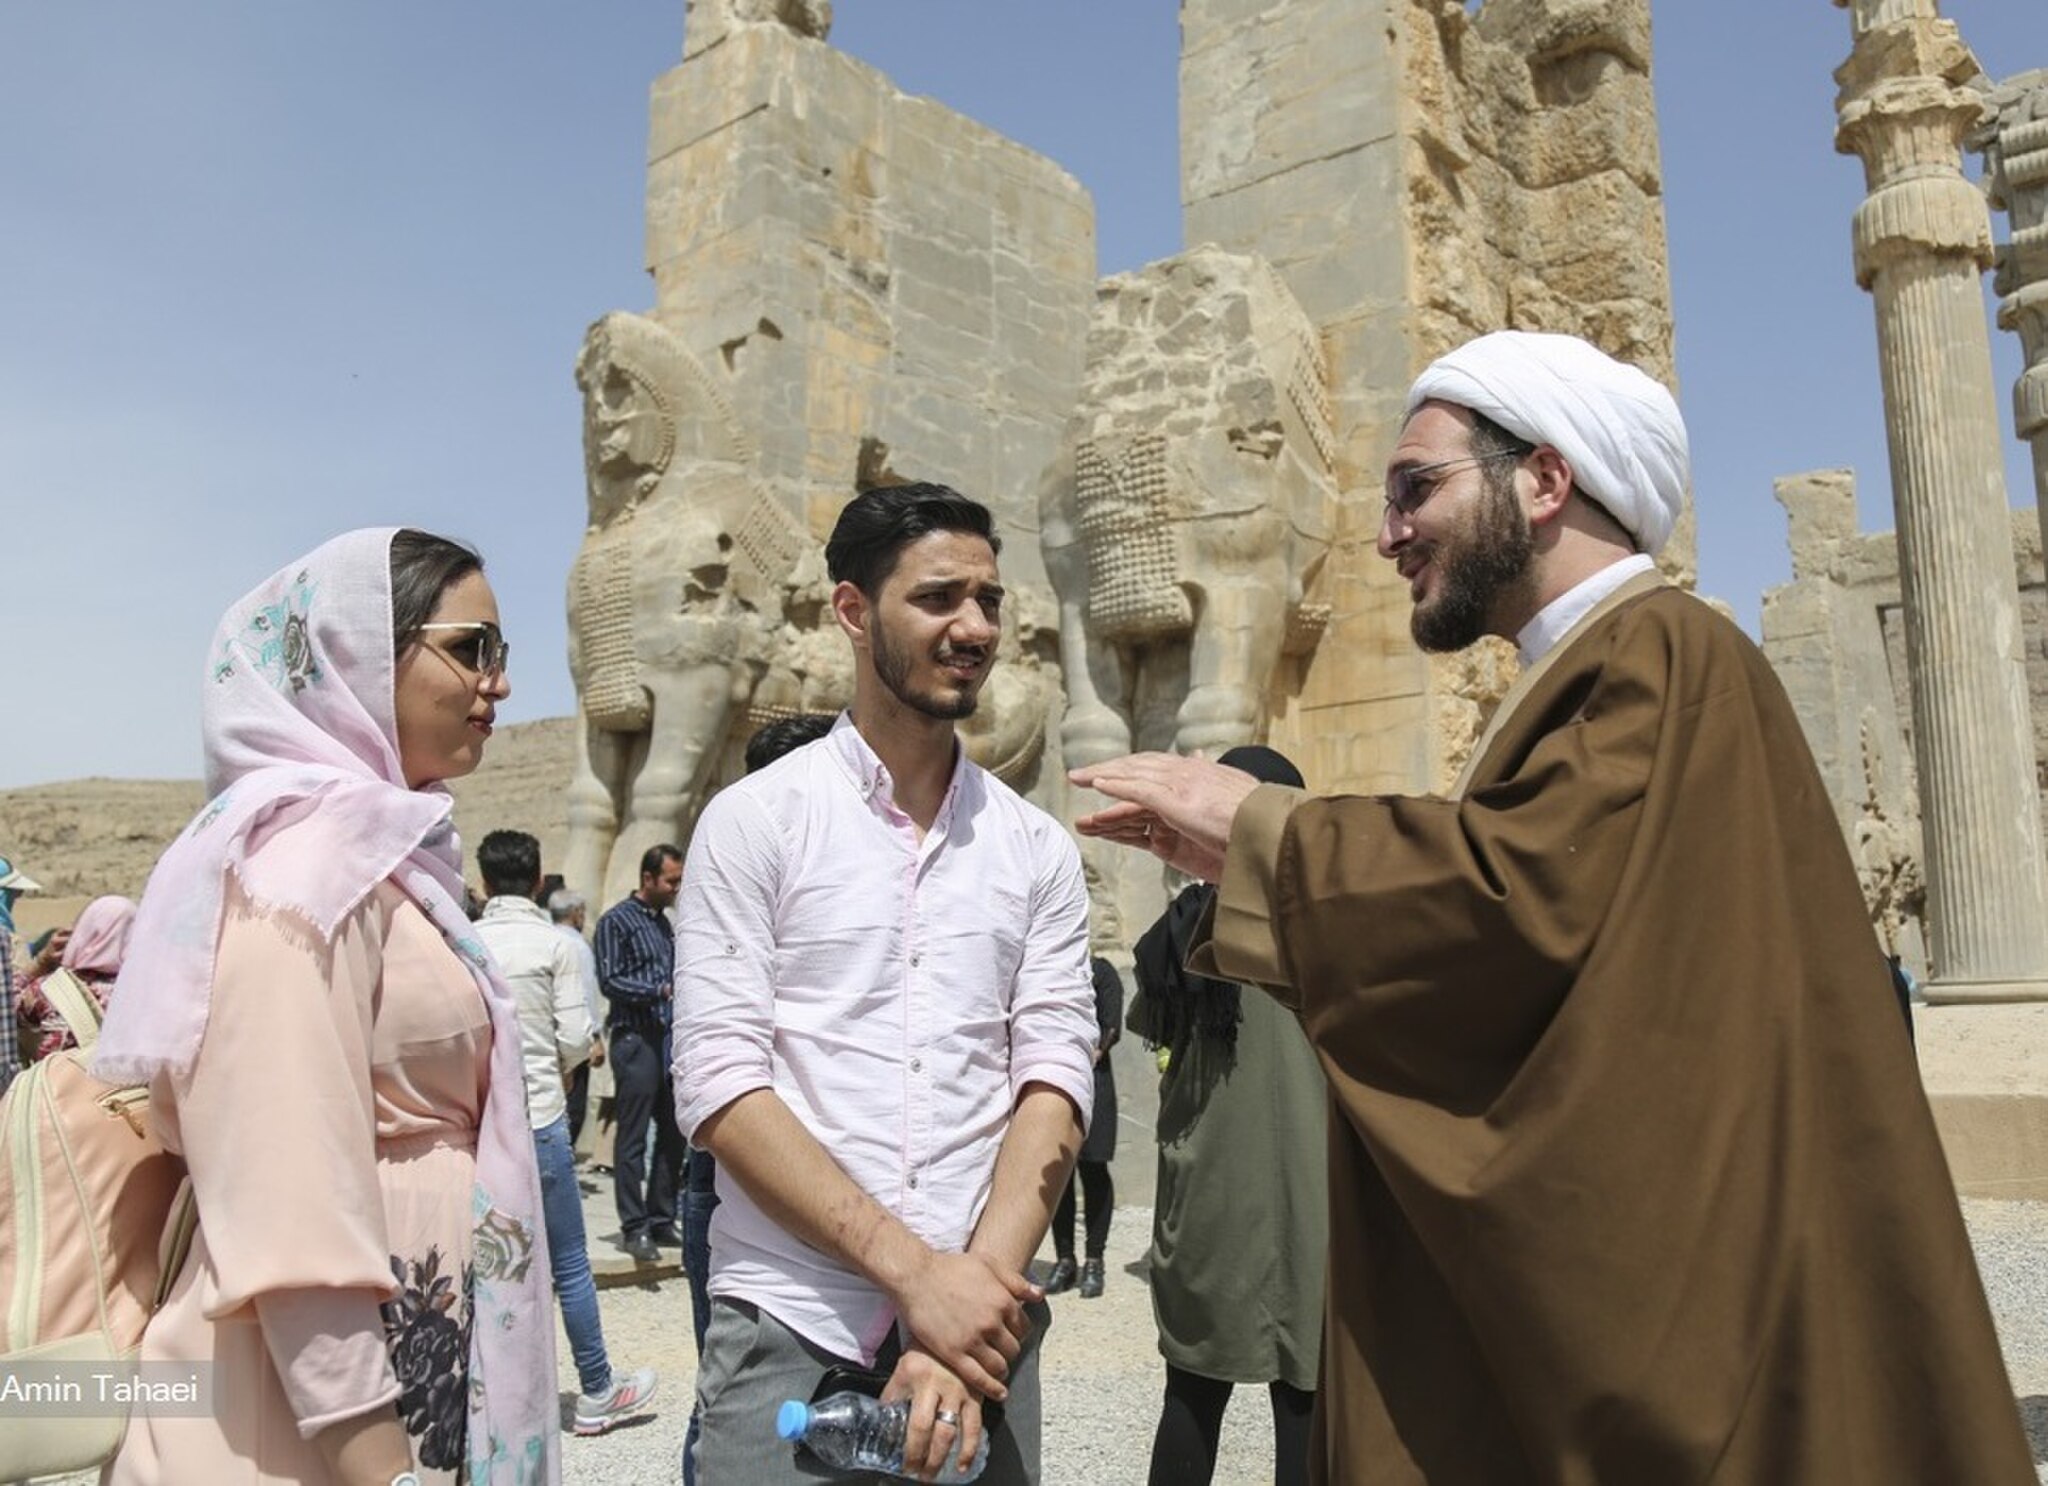
Title: Aramesh-e Bahari (Spring peace) project by Iranian Awqaf in Persepolis (13970104000108636574745140038161 10984)
Description: Aramesh-e Bahari (Spring peace) project by Iranian Awqaf in Persepolis. see full gallery
Date: 2018-03-25 21:57:02
Categories: Files from external sources with reviewed licenses, Couples in Iran, 3 people, Photographs from farsnews.ir, 2018 in Persepolis, Unidentified Twelver Shia clerics from Iran, Buildings in Iran during Nowruz 2018, Aramesh-e Bahari